Inge Keller

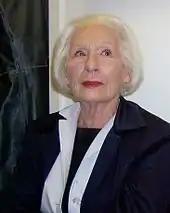
Inge Keller, October 2006

She and von Schnitzler married in 1952, but divorced in 1956; they had one daughter, Barbara, who also became an actress. In the same year, Keller also became a member of the National Front's National Council.